Amagasaki Station (Hanshin)

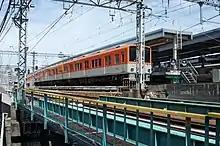
Tracks 6

Amagasaki Station is served by the Hanshin Main Line, and is located 8.9 kilometers from the terminus of the line at . It is also a terminus for the 10.1 kilometer Hanshin Namba Line.